Eugene O'Neill National Historic Site

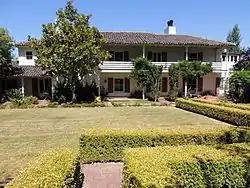
Tao House in summer

The Eugene O'Neill National Historic Site, located in Danville, California, preserves Tao House, the Monterey Colonial hillside home of America's only Nobel Prize-winning playwright, Eugene O'Neill.